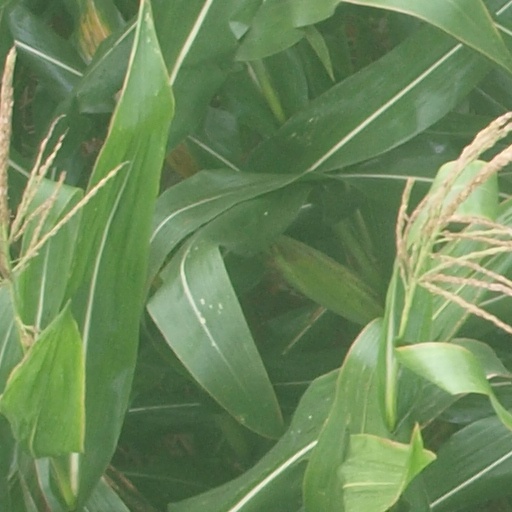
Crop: maize; corn